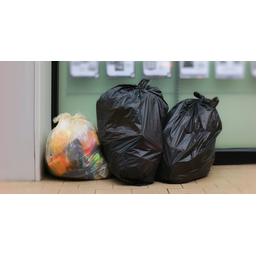
Label: plastic